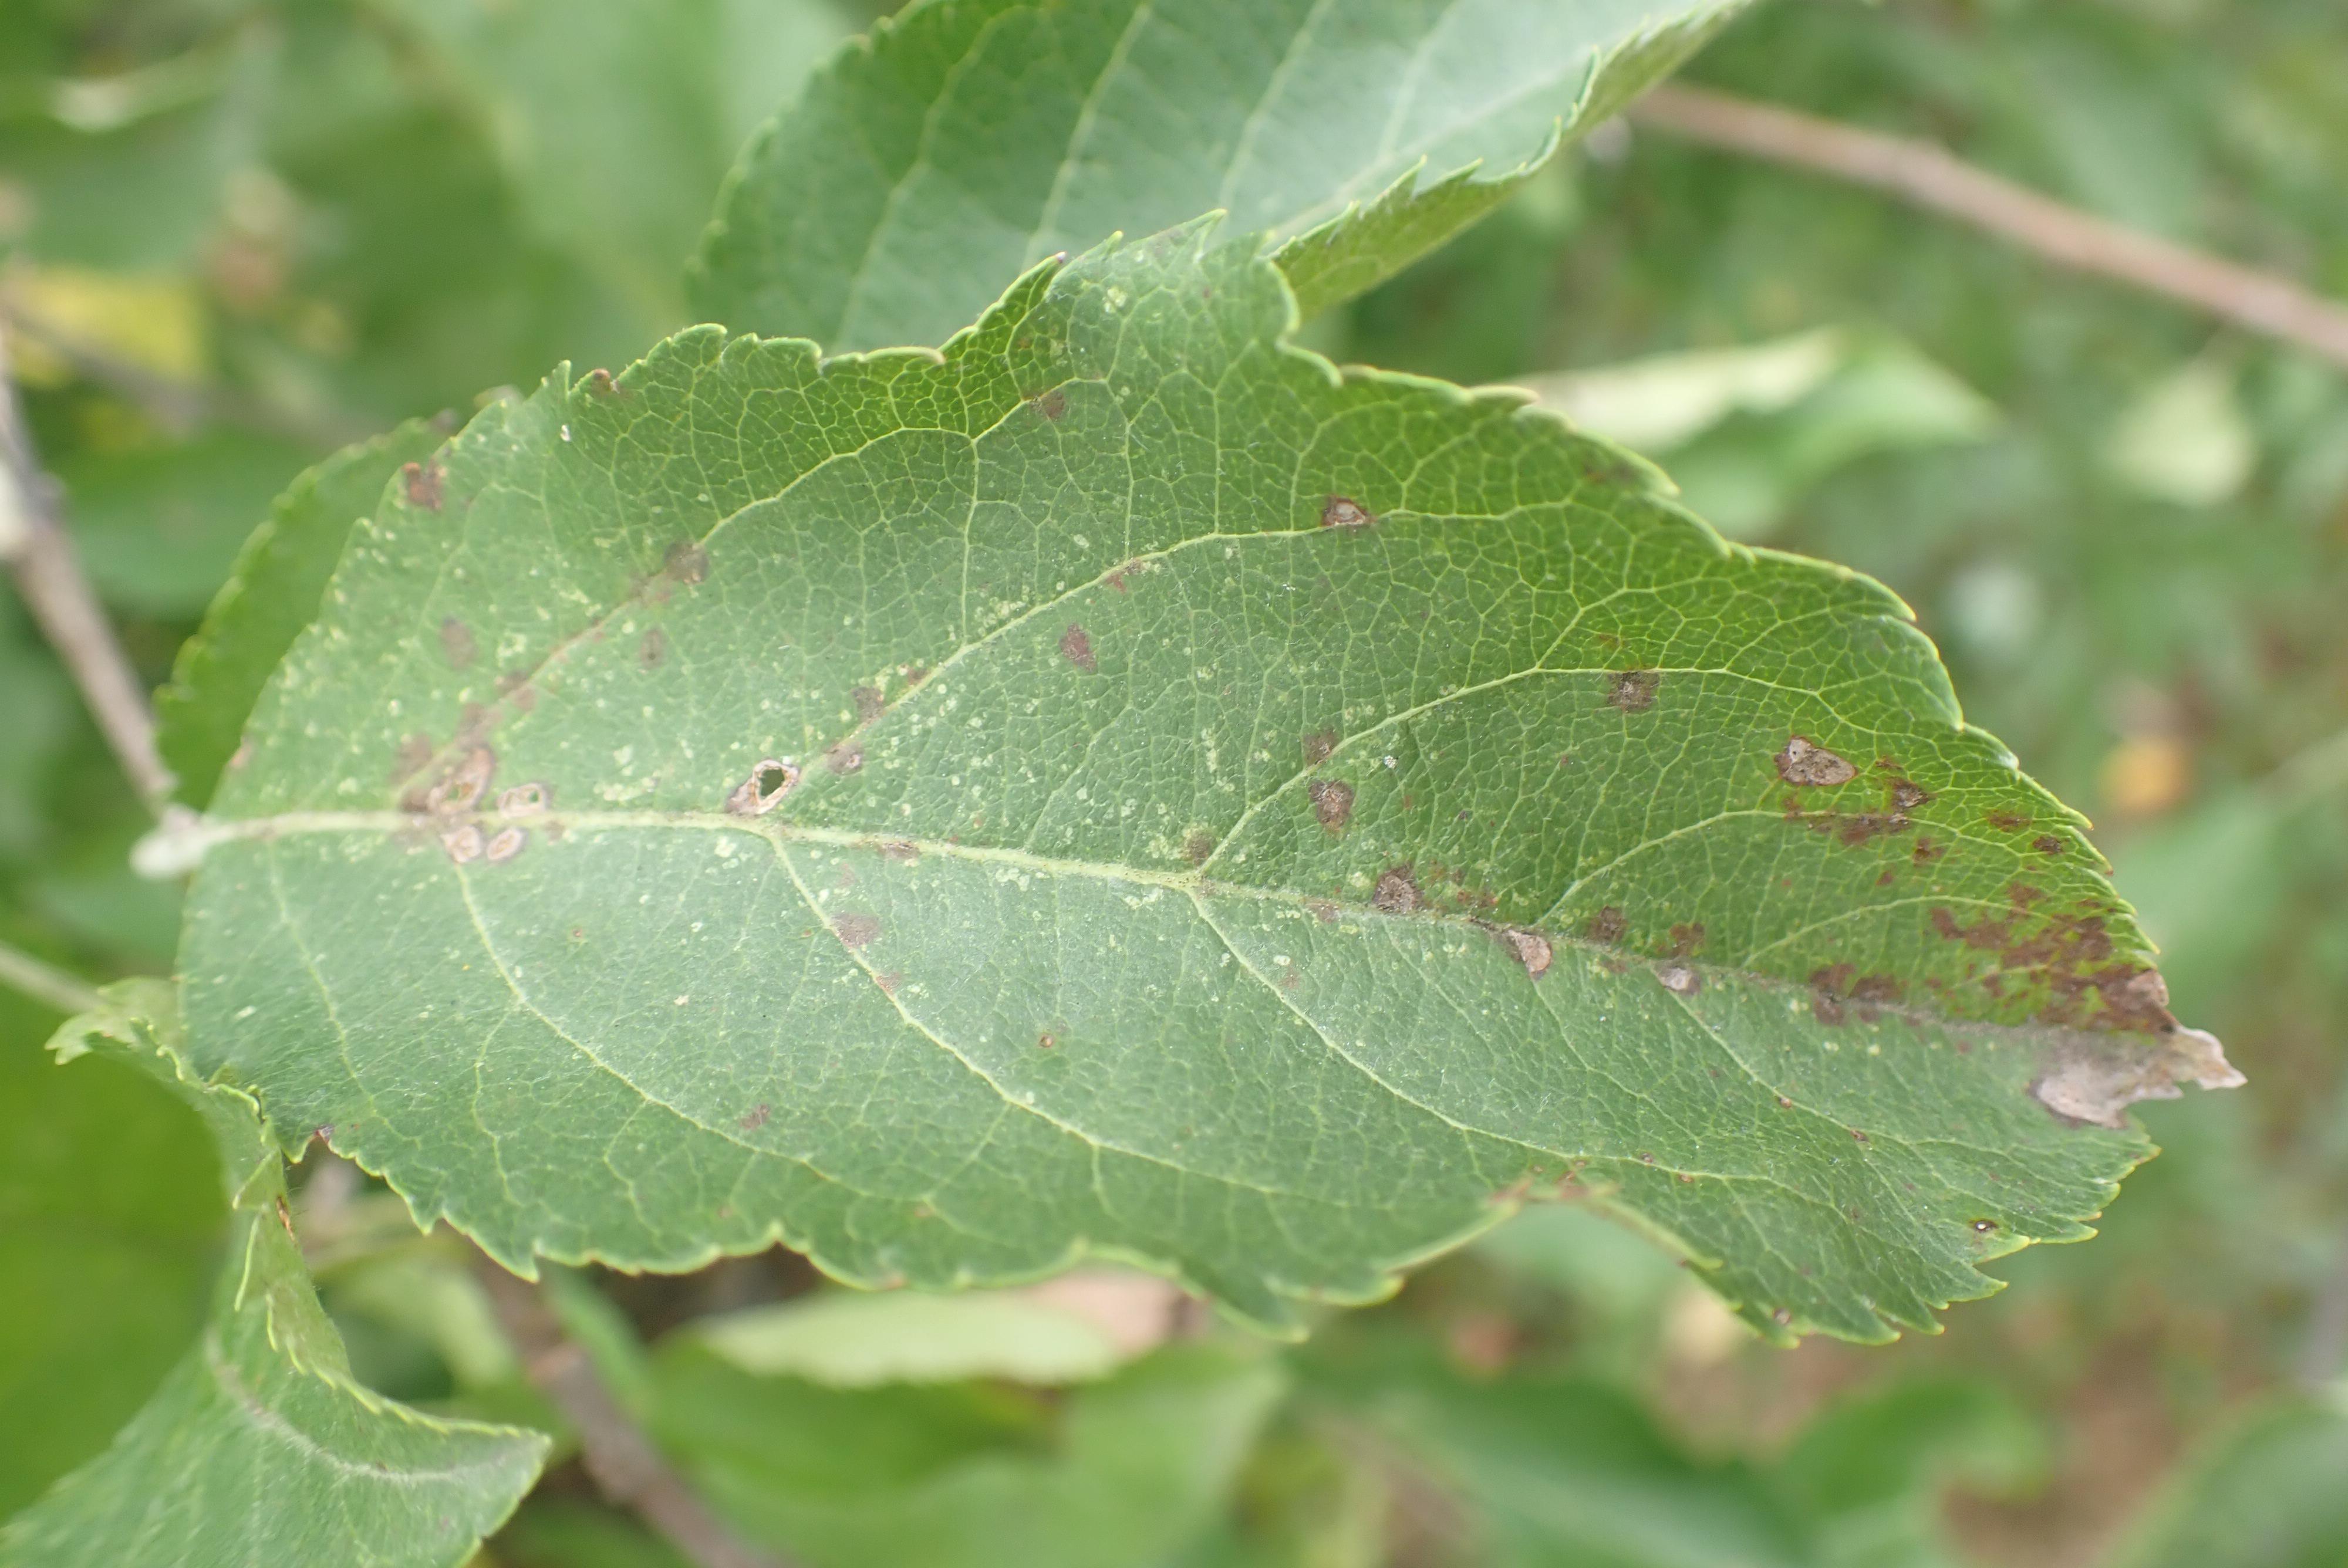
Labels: complex